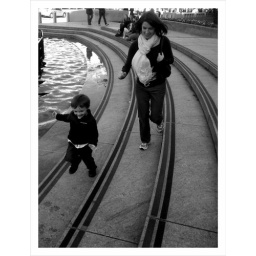
running by water three ways